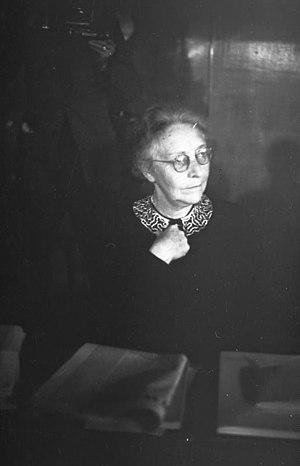
Louise Dorothea Sophie Schroeder est une femme politique, bourgmestre-gouverneur de Berlin au début du blocus de la ville.